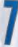
Number: 7